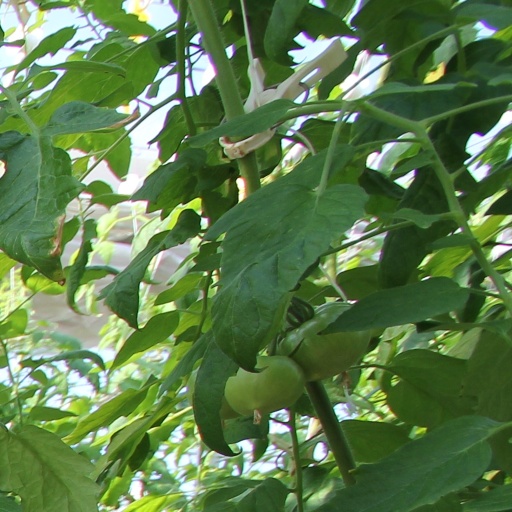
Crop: tomato